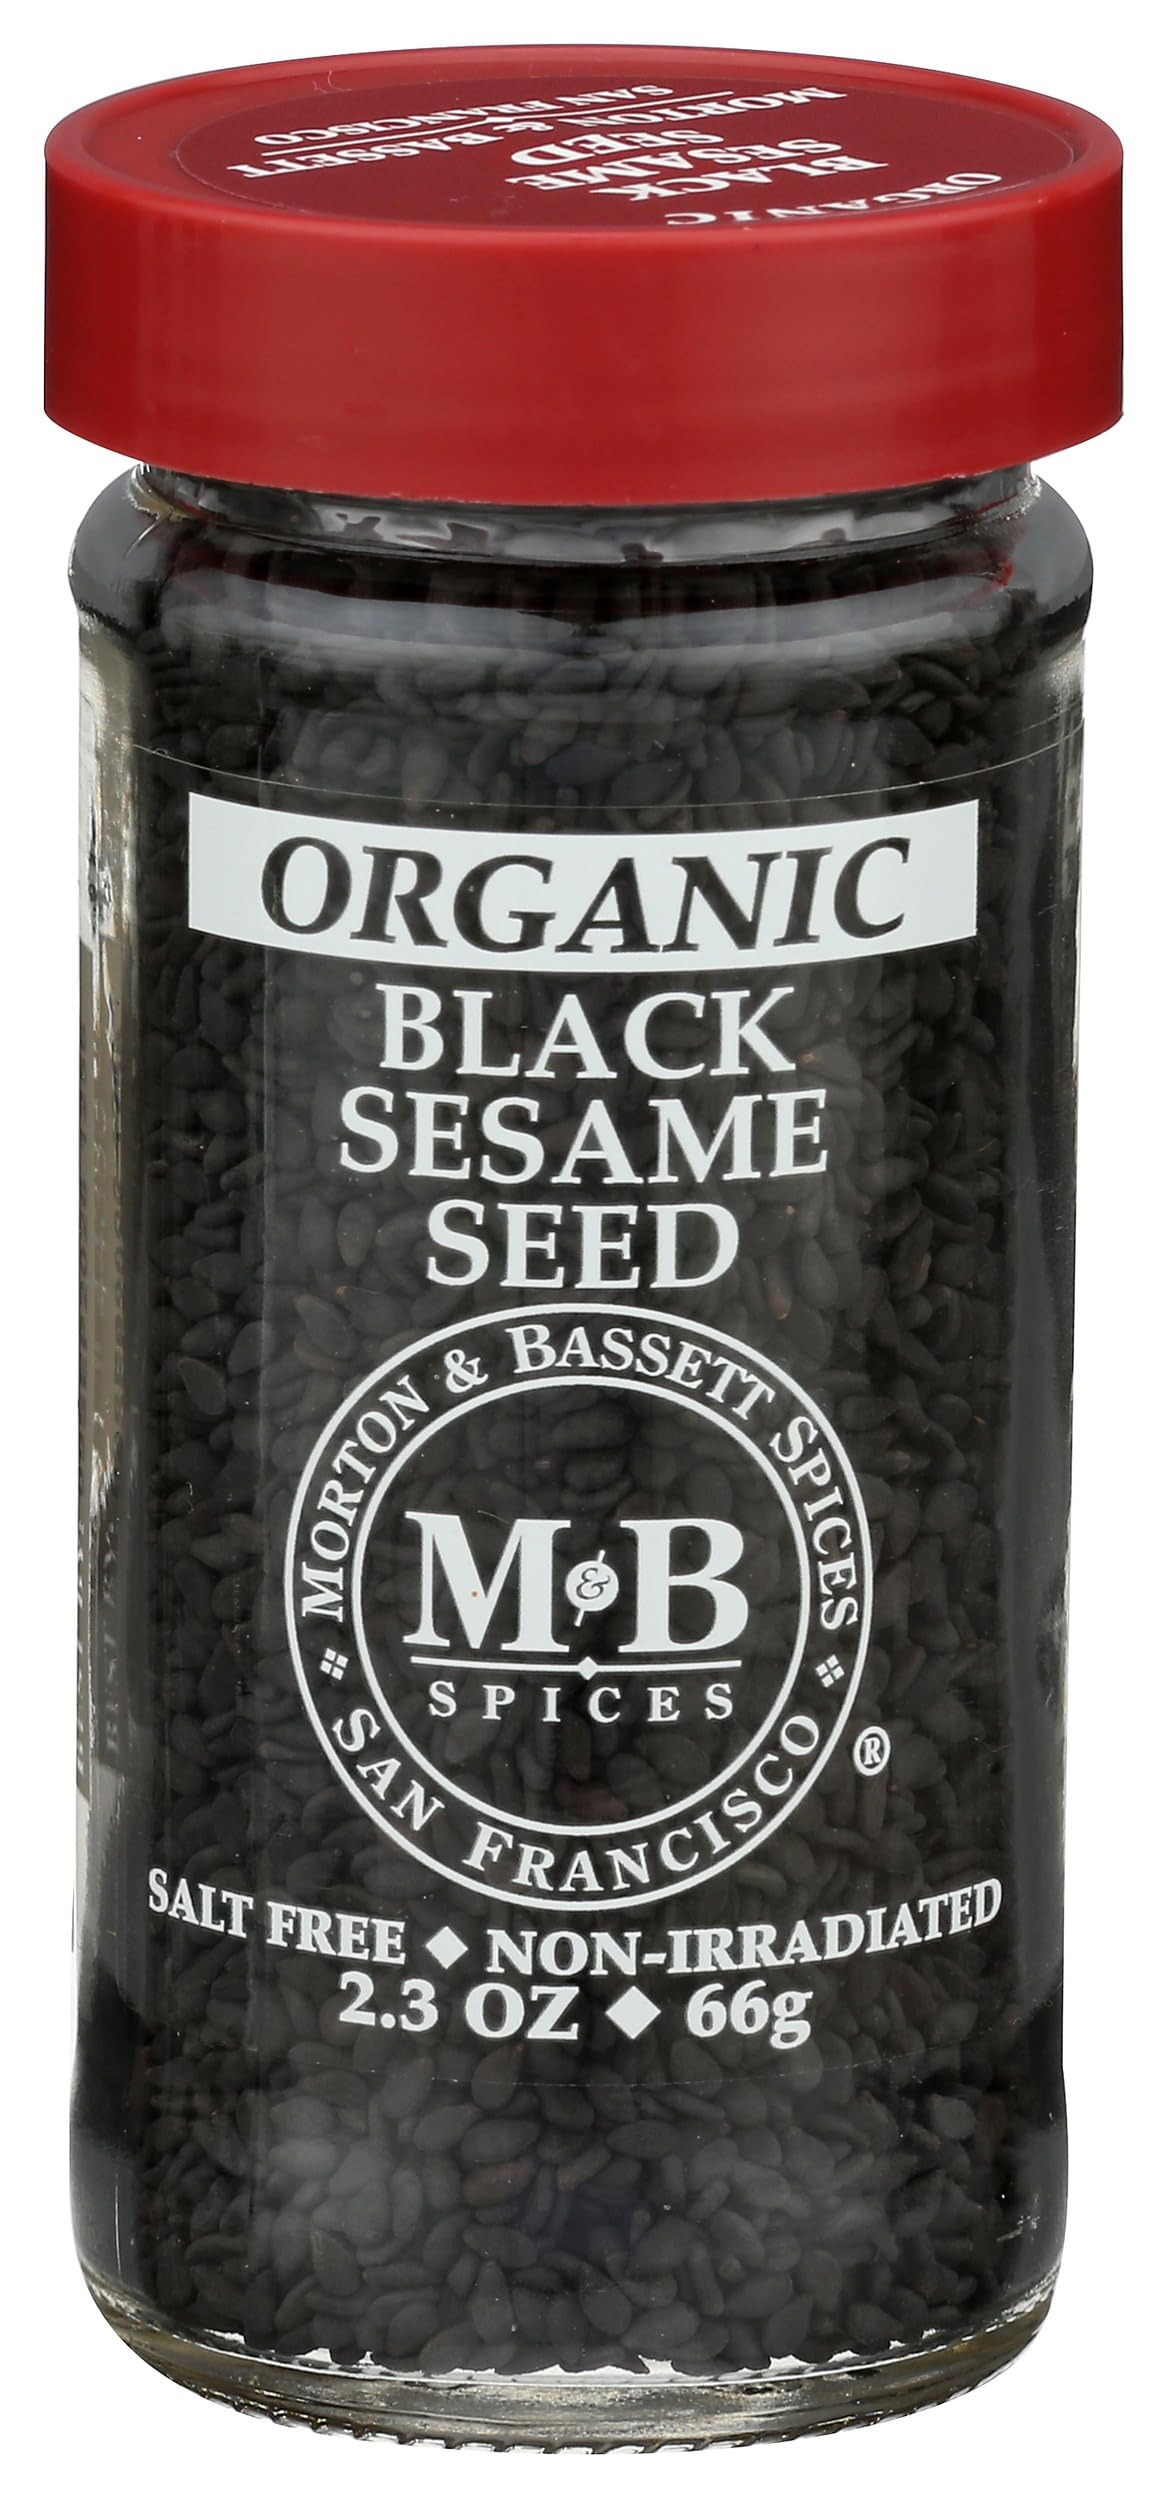
Item Name: MORTON & BASSETT Organic Black Sesame Seeds, 2.3 OZ
Bullet Point 1: No hydrogenated fats or high fructose corn syrup allowed in any food
Bullet Point 2: No bleached or bromated flour
Value: 2.3
Unit: Ounce

Price: 8.59